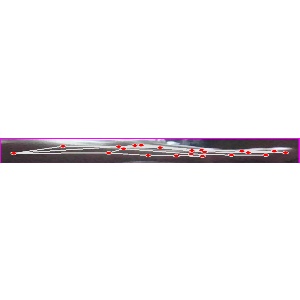
अक्षर: ज